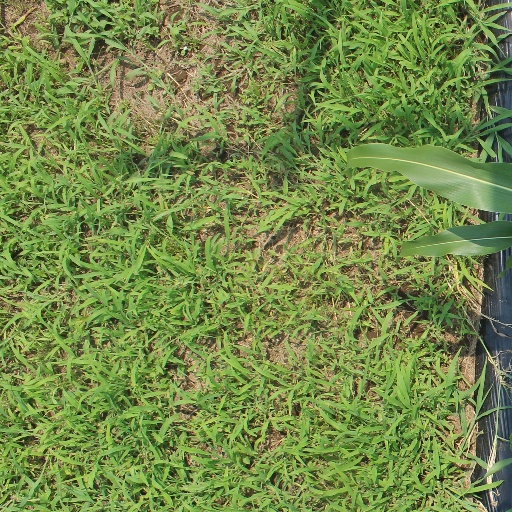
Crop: sorghum